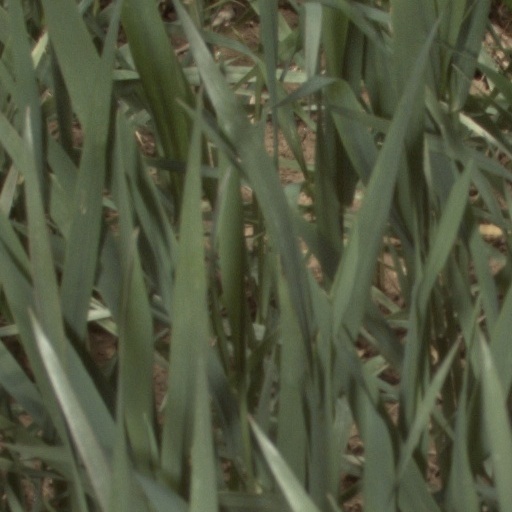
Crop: wheat